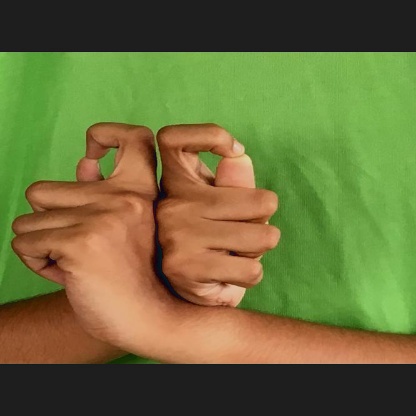
Mudra: Berunda